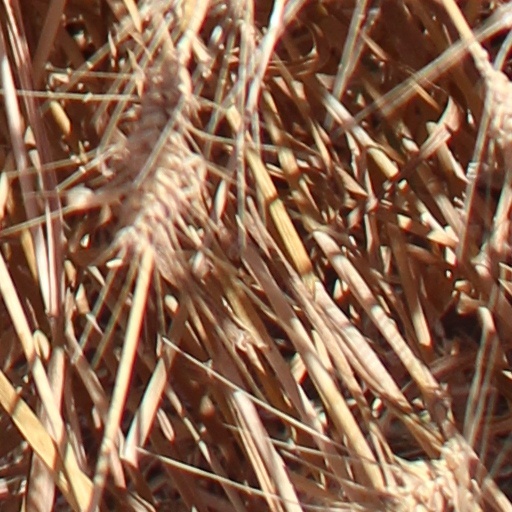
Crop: wheat